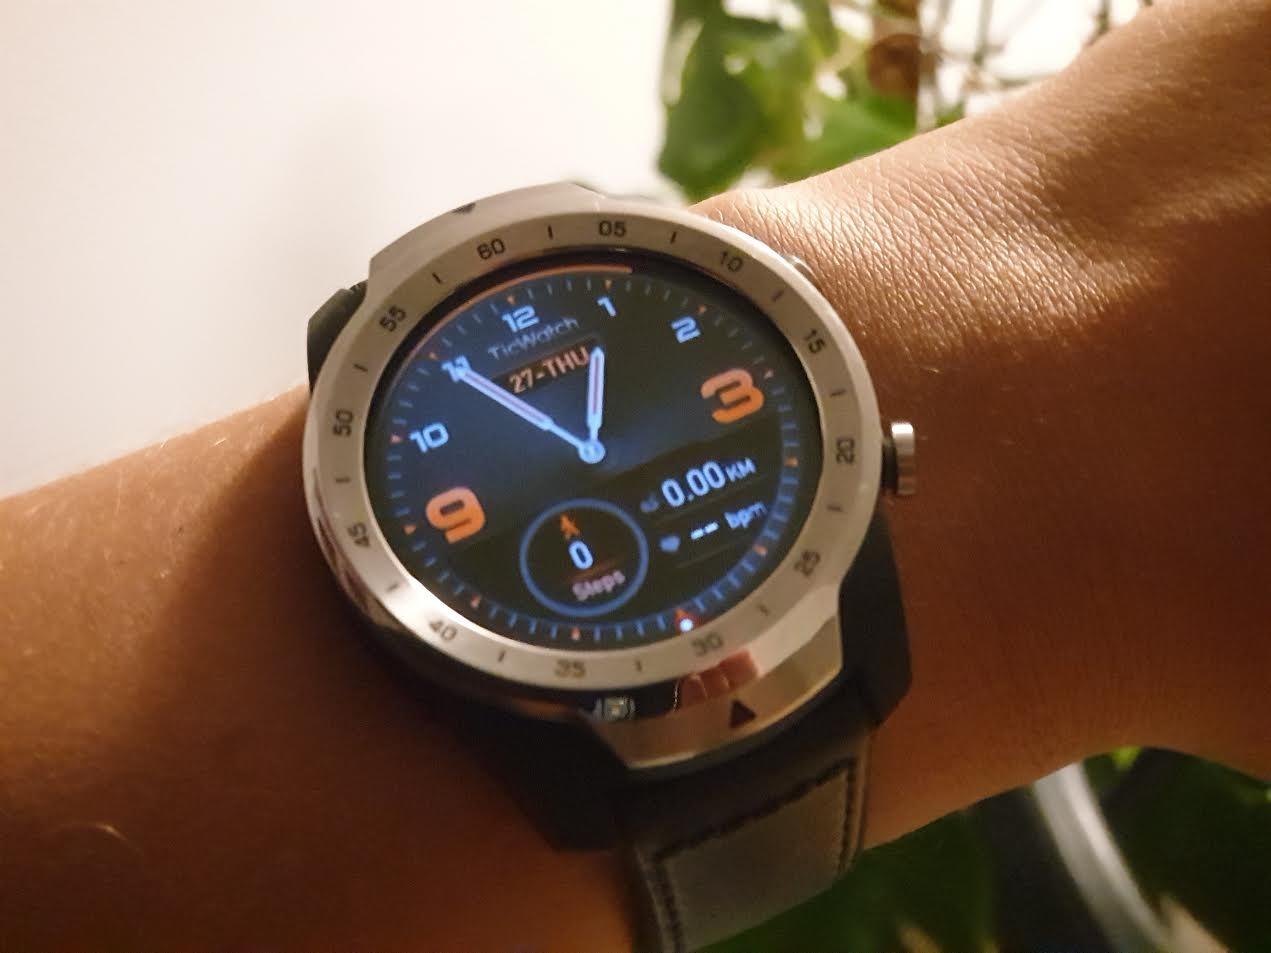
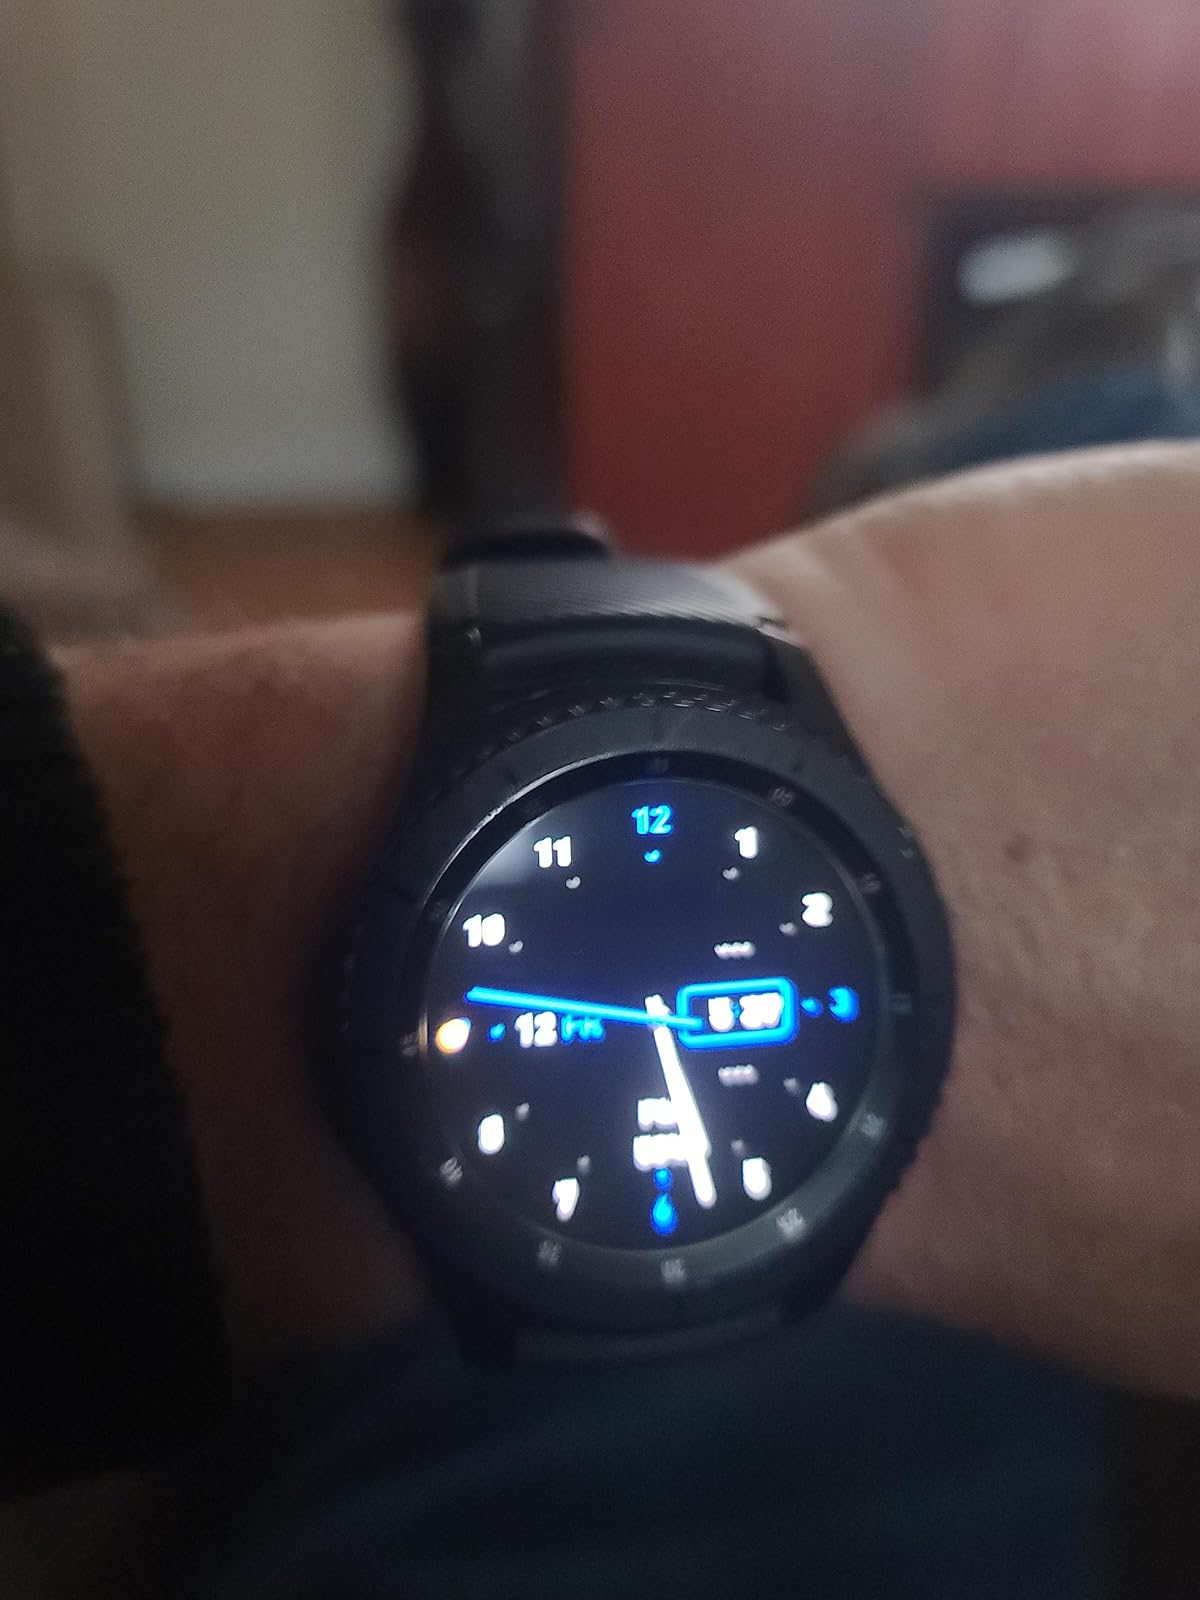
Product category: smartwatch
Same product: no